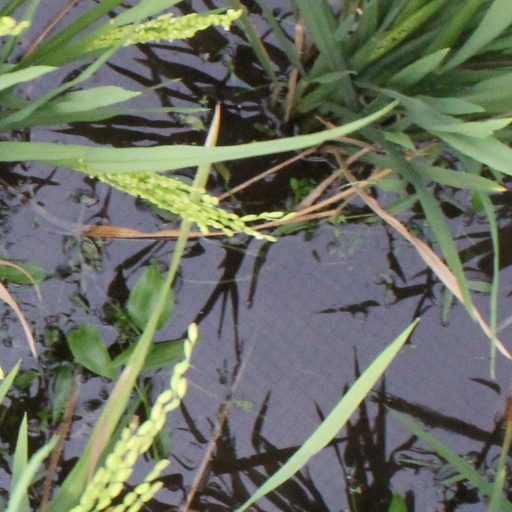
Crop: rice